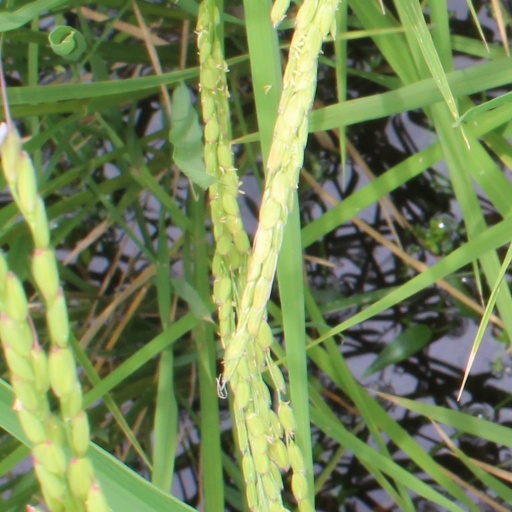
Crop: rice